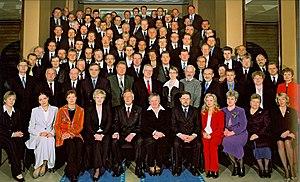
La dixième législature du Riigikogu est la législature composée des 101 députés du Riigikogu élus lors des élections législatives estoniennes du 2 mars 2003 pour un mandat de quatre ans.